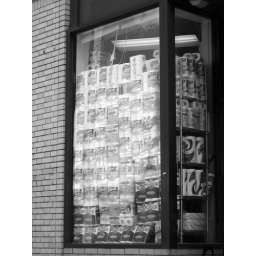
toilet paper in a store window a few blocks from Fenway in Buston